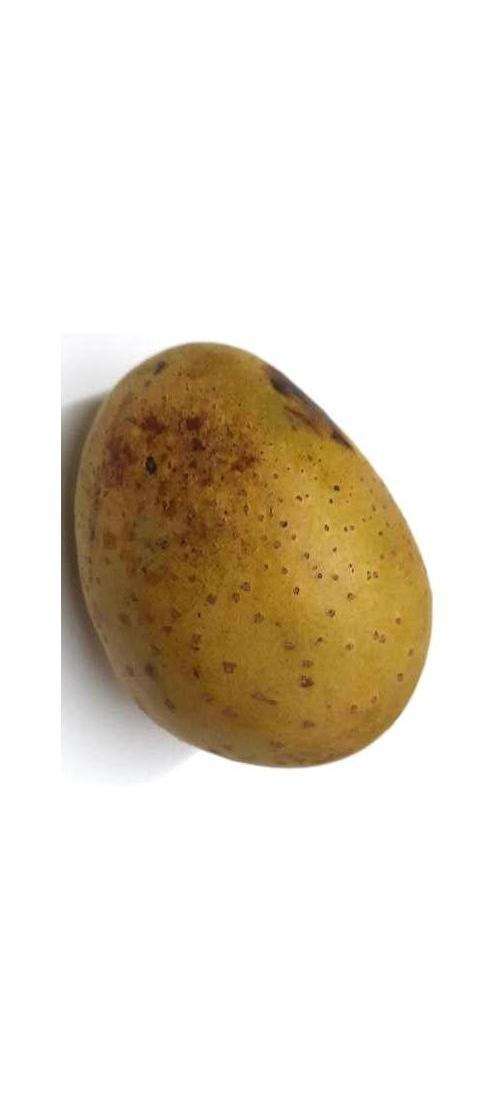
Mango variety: Gourmoti